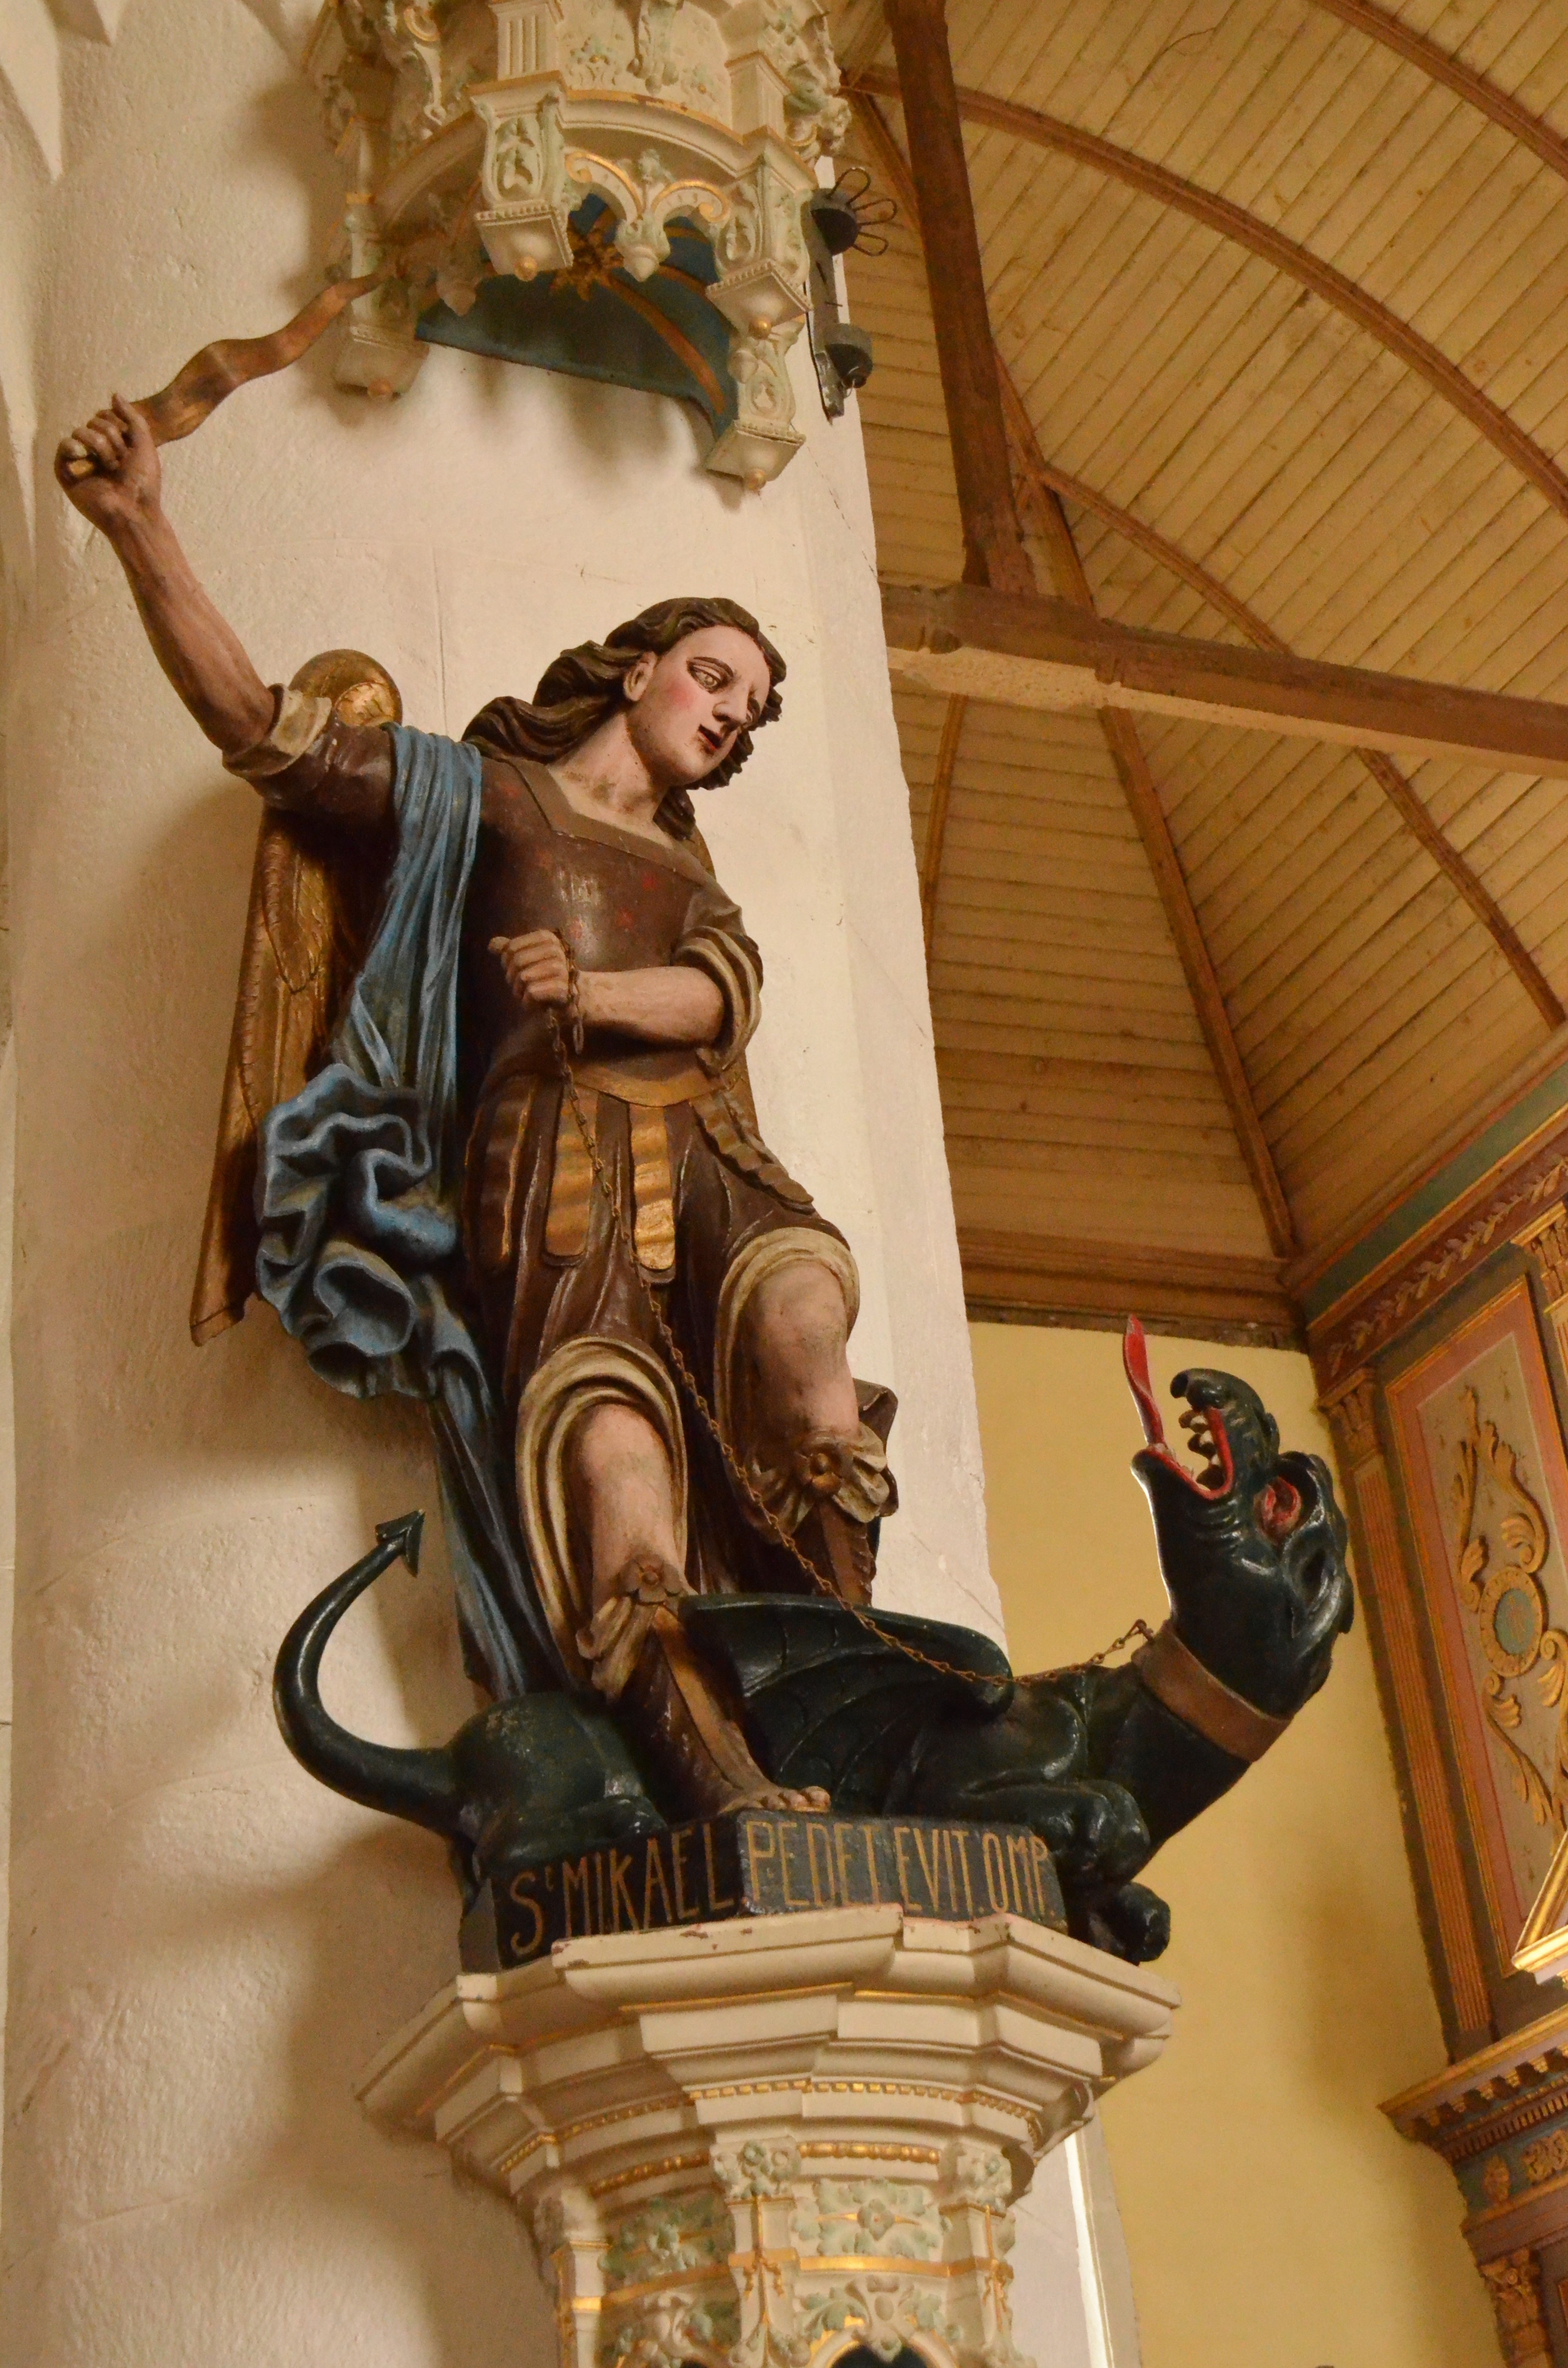
wood, chair, monument, statue, religion, church, sculpture, art, temple, faith, dragon, holy, image, carving, ikon, sint joris, ancient history